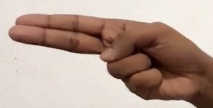
ASL sign: H